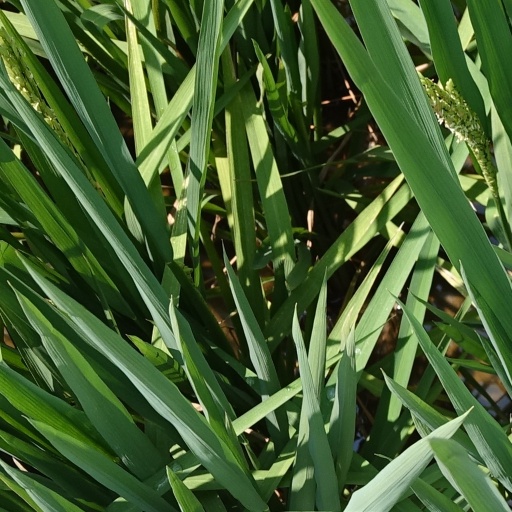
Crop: rice